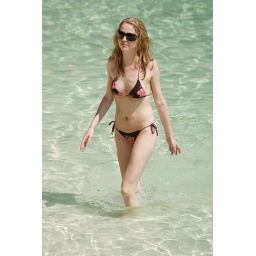
Blonde girl in bikini walking through clear water. Rawa Island, Malaysia